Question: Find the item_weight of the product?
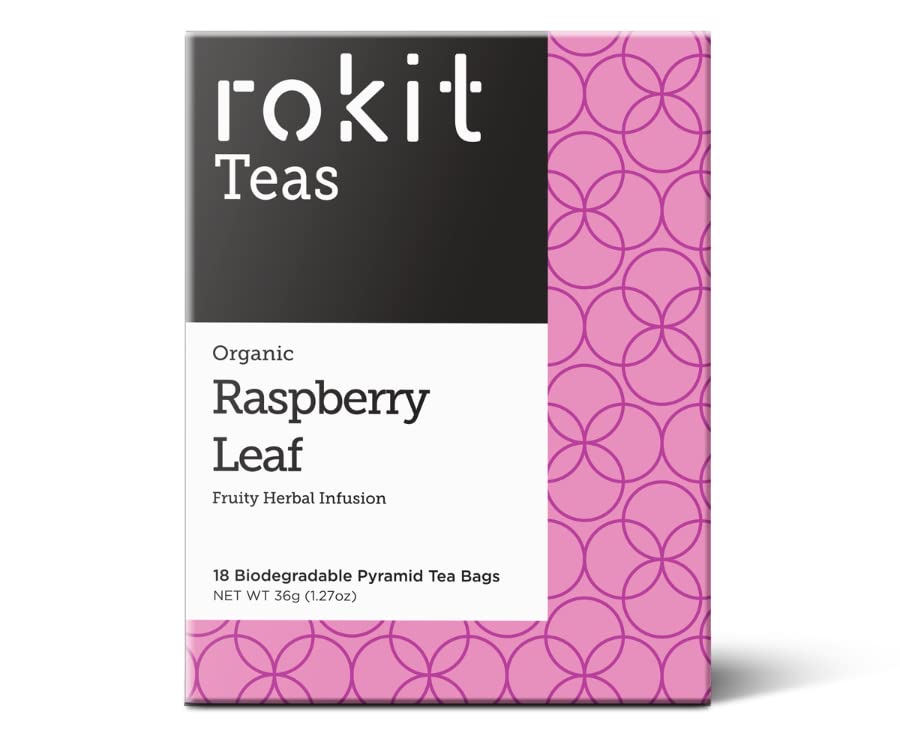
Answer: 36.0 gram